Celts

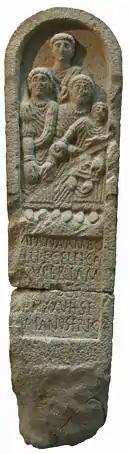
Celto-Latin stele from Galicia, 2nd century, referring to "".

The first recorded use of the name 'Celts' – as "" in Ancient Greek – was by Greek geographer Hecataeus of Miletus in 517 BC, when writing about a people living near Massilia (modern Marseille), southern Gaul. In the fifth century BC, Herodotus referred to living around the source of the Danube and in the far west of Europe. The etymology of is unclear. Possible roots include Indo-European *"kʲel" 'to hide' (seen also in Old Irish , and Modern Welsh ), *"kʲel" 'to heat' or *"kel" 'to impel'. It may come from the Celtic language. Linguist Kim McCone supports this view and notes that "Celt-" is found in the names of several ancient Gauls such as Celtillus, father of Vercingetorix. He suggests it meant the people or descendants of "the hidden one", noting the Gauls claimed descent from an underworld god (according to "Commentarii de Bello Gallico"), and linking it with the Germanic "Hel". Others view it as a name coined by Greeks; among them linguist Patrizia de Bernardo Stempel, who suggests it meant "the tall ones".